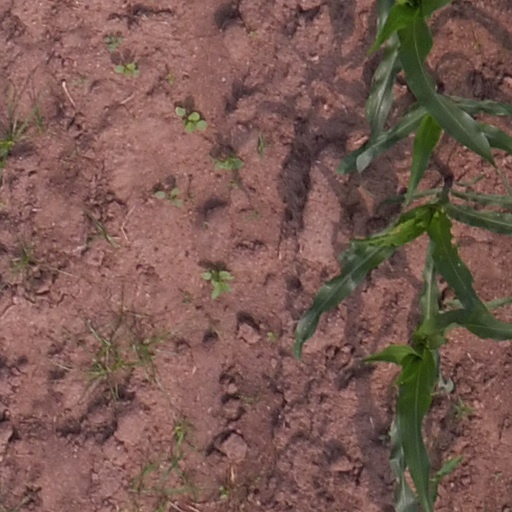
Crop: maize; corn